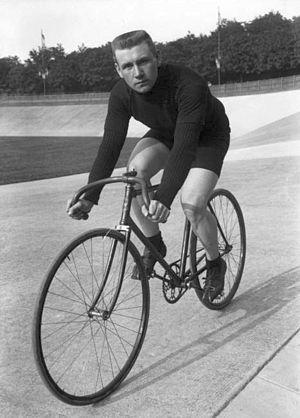
Pouchois, portrait du cycliste sur son vélo
Julien Pouchois, né le 10 décembre 1888 à Lyon et mort le 6 juin 1955 à Levallois-Perret, est un coureur cycliste français, spécialiste de la piste.